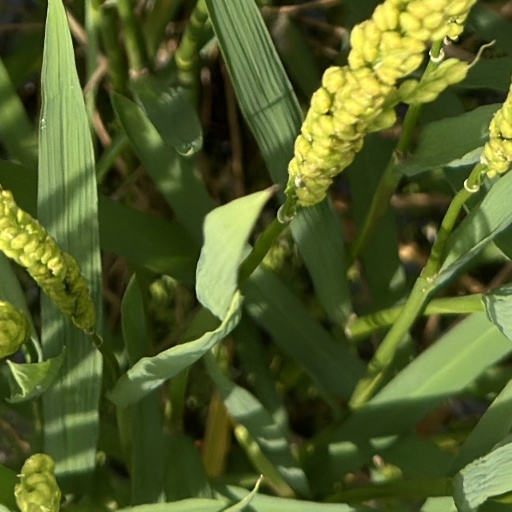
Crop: rice